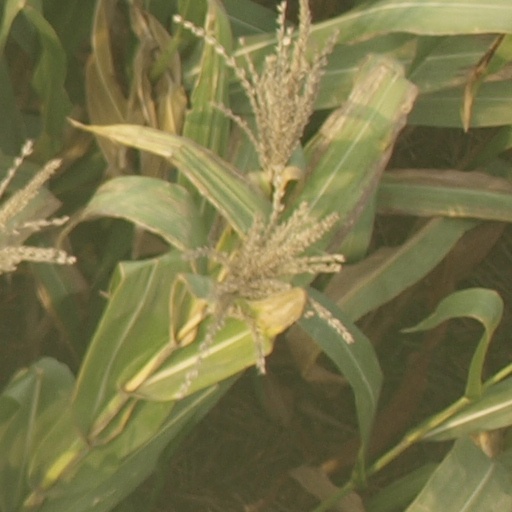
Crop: maize; corn